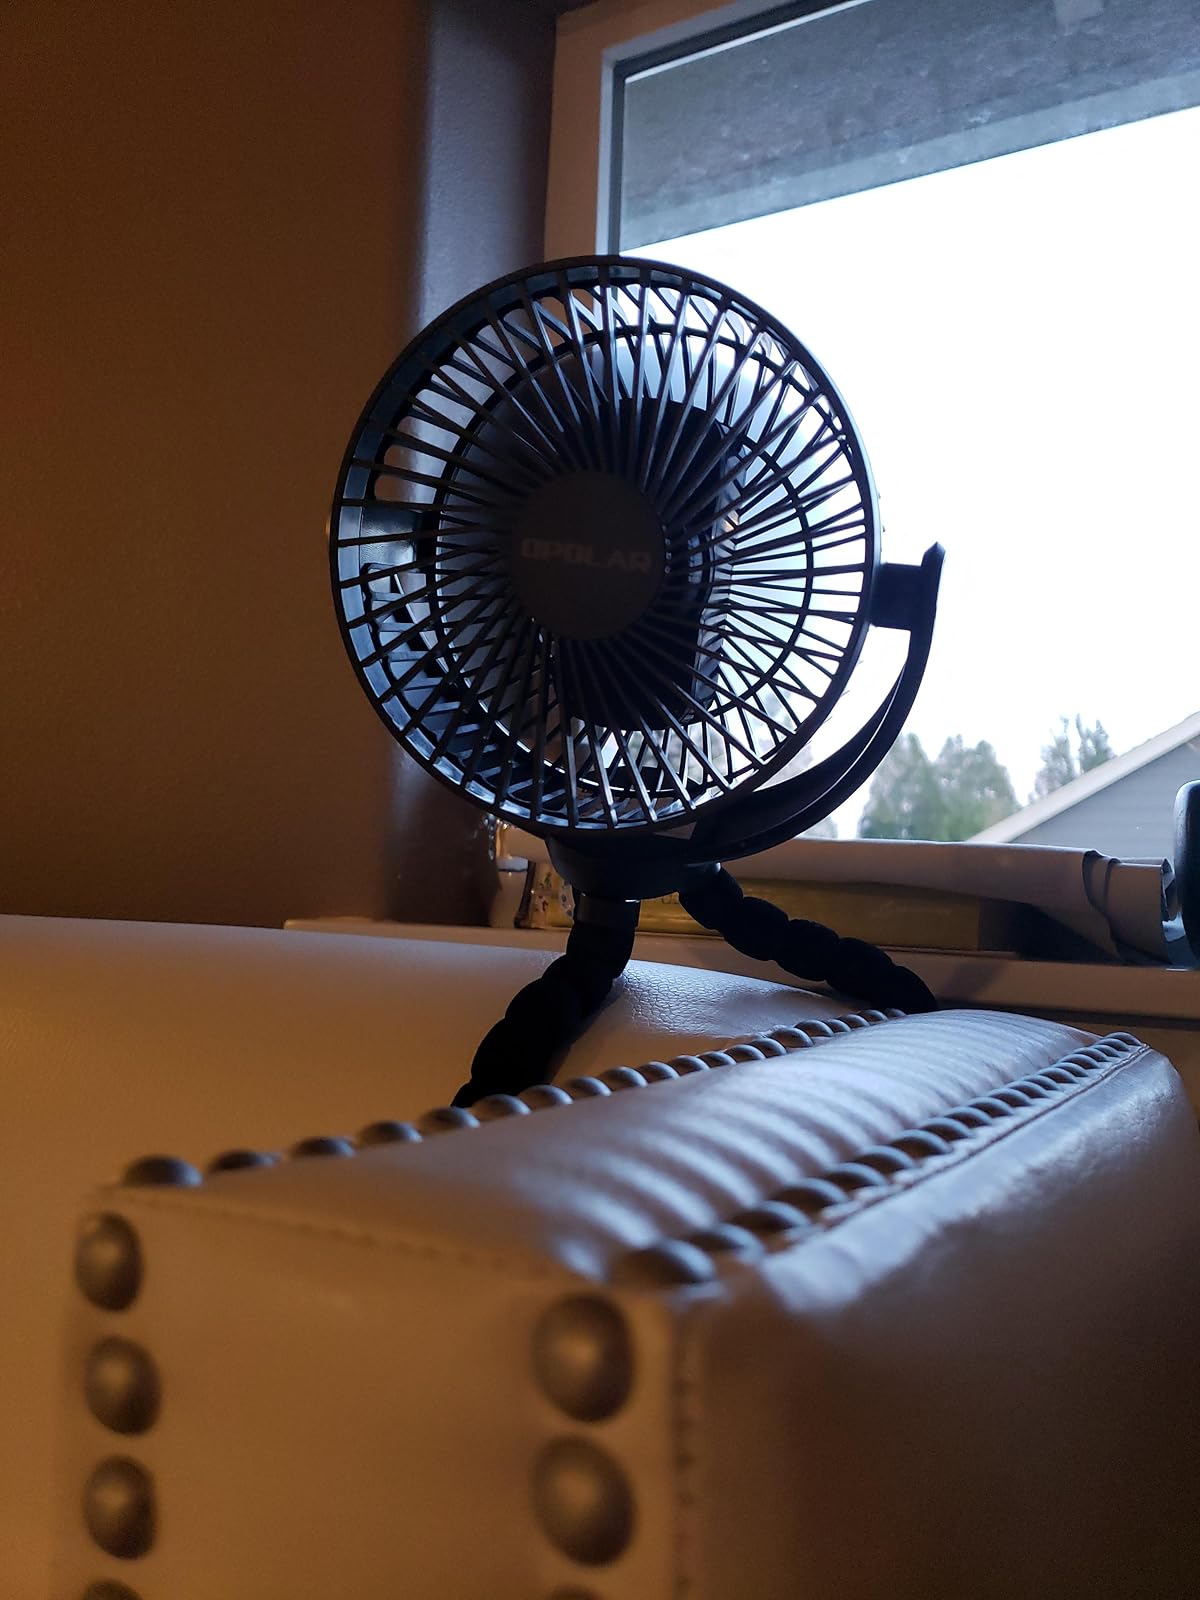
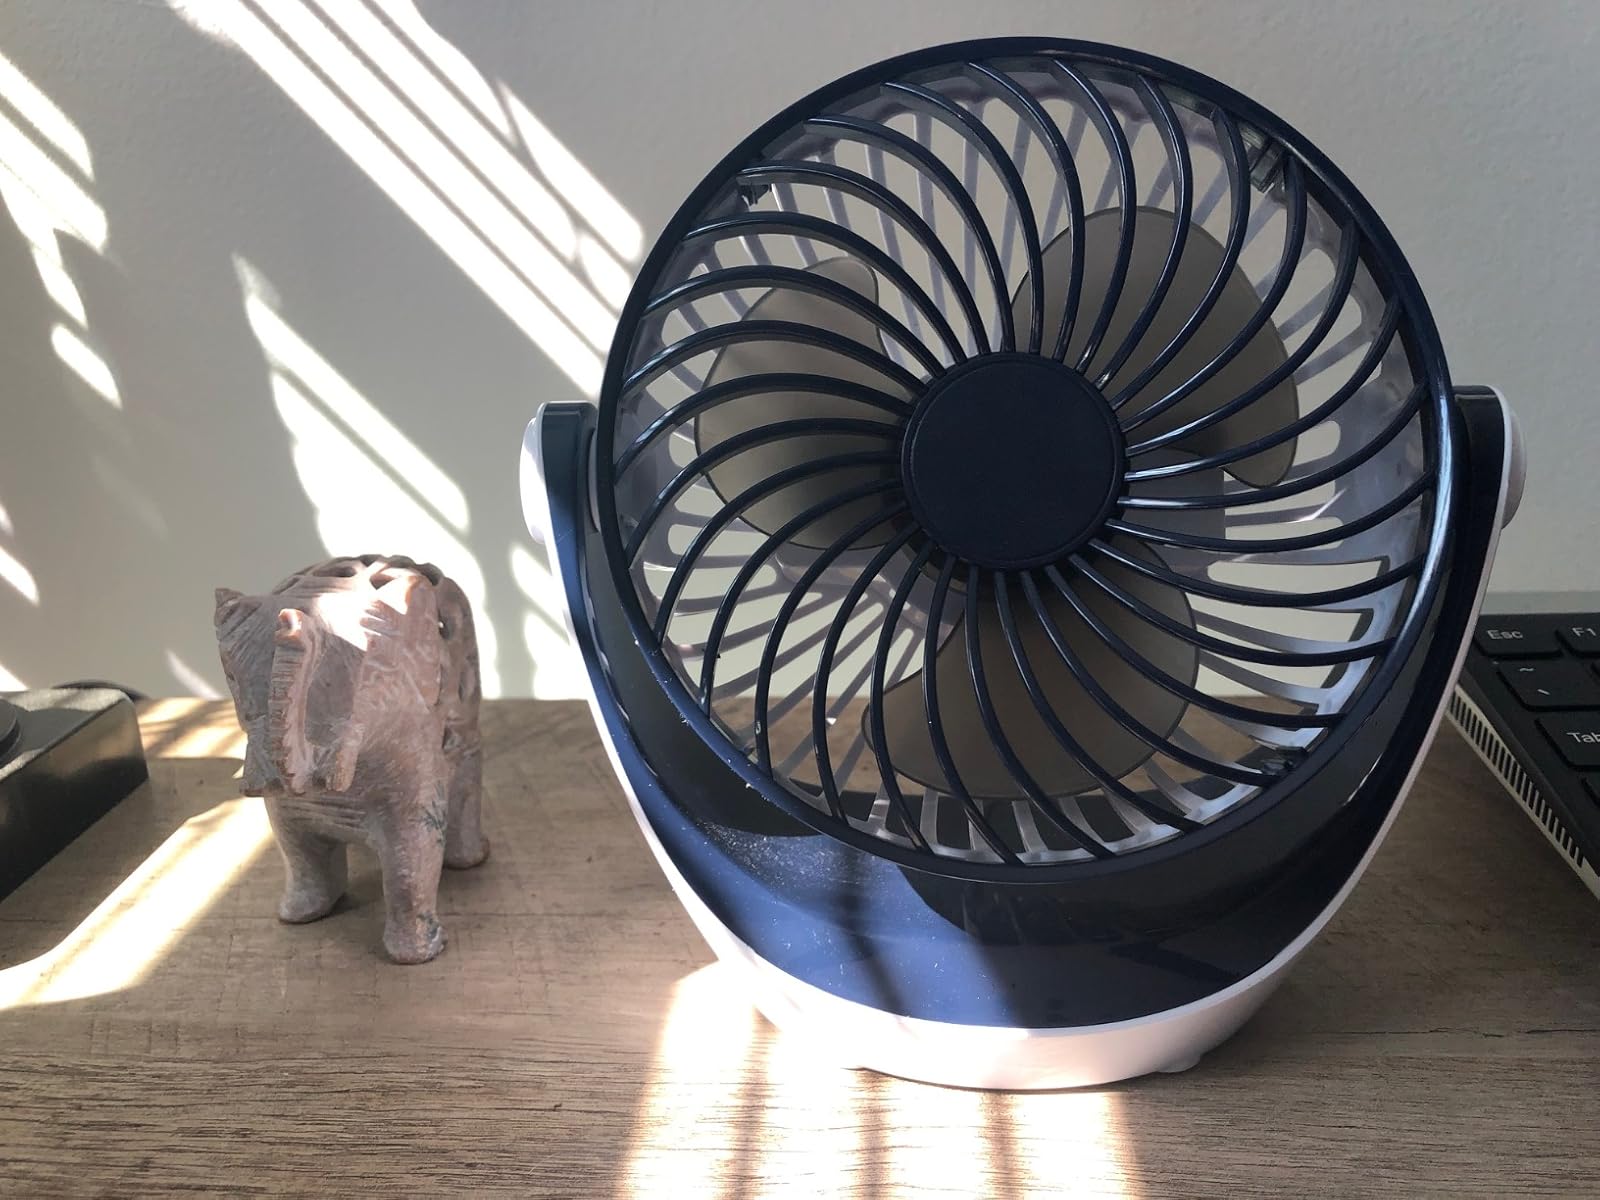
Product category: fan
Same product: no